Pandora (computer)

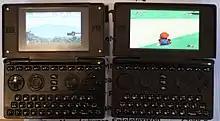
A prototype model (left), compared to a production model (right)

Development of the Pandora began when Craig Rothwell, Fatih Kilic, Michael Mrozek and (later) Michael Weston teamed up and planned a portable system that would excel in the areas where they thought the GP32 and GP2X systems (from Game Park and GamePark Holdings respectively) were flawed. The Pandora was designed based on ideas and suggestions contributed by GP32X forum members, with the goal of creating the ultimate open source handheld device. When announcing the system, the designers of Pandora stated that it would be more powerful than any handheld video game console that had yet existed.